Europe in the Raw

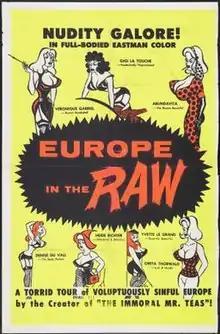
Theatrical release poster

Europe in the Raw is a 1963 American documentary film written and directed by Russ Meyer. The film was released on March 28, 1963.